Kenneth W. Bilby

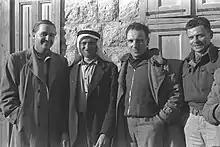
Kenneth Bilby (L) in Israel, 1948

Kenneth Whipple Bilby (October 7, 1918 – August 1, 1997) was a recipient of the Legion of Honour, an executive vice president of RCA, and the author of "The General," a book on David Sarnoff's role in the creation of RCA and television.